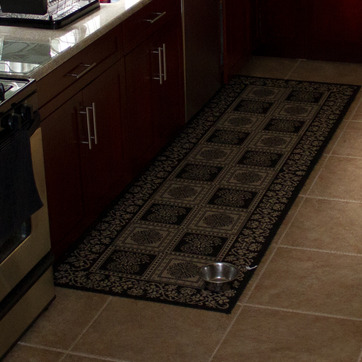
Material: carpet